Karine Tuil

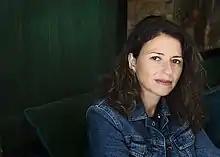
Tuil in 2019

Karine Tuil (born 3 May 1972 in Paris) is a French novelist who has written several award-winning novels in French and English. Her works have themes ranging from marriage and Jewish identity to detention centers and corporate politics.